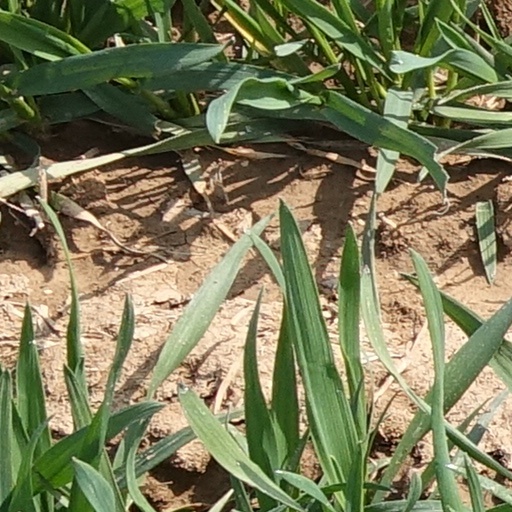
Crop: wheat